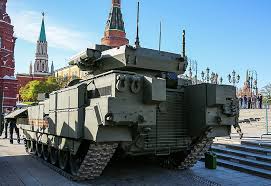
Label: BMP-T15